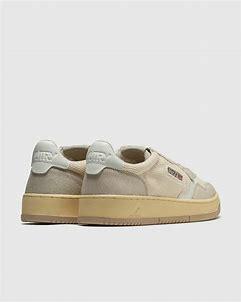
Brand: Autry
Model: Action Shoes Autry Action Medalist